Peter Kurzweg

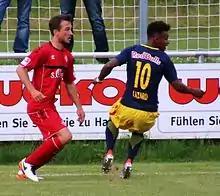
Kurzweg (in left) in action with Würzburger Kickers in 2016

Peter Kurzweg (born 10 February 1994) is a German professional footballer who plays as a left-back for Regionalliga Bayern club Würzburger Kickers.